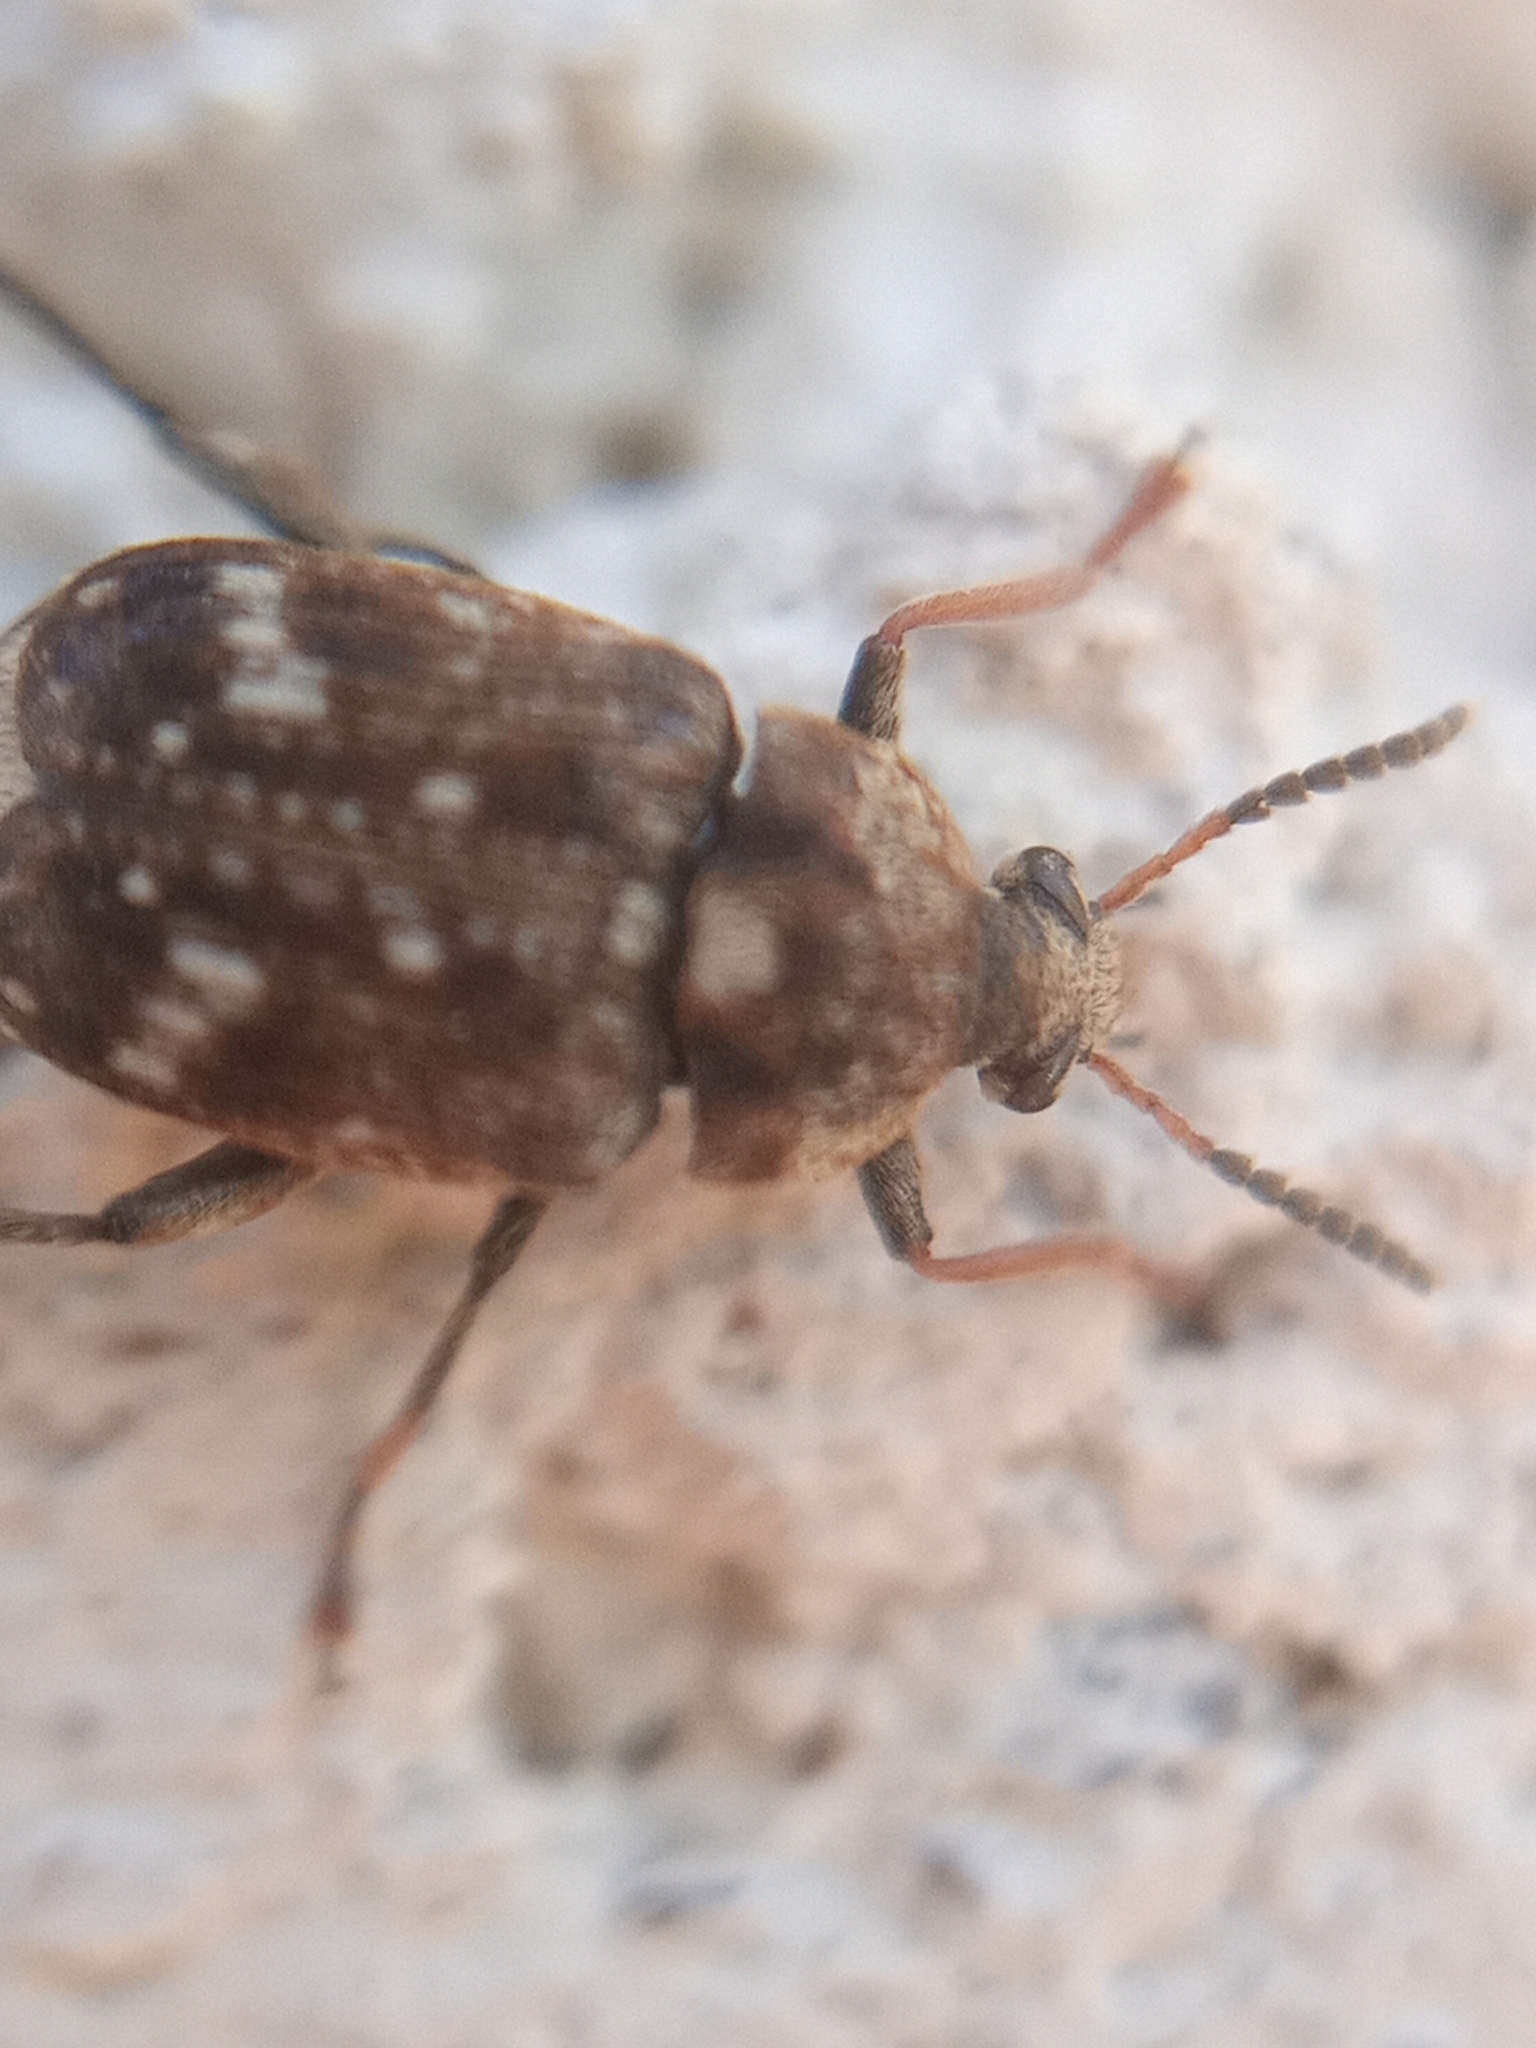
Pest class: pea_weevil